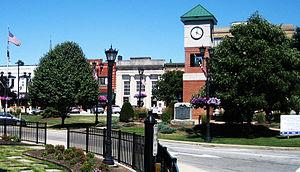
Berea est une ville située dans le comté de Cuyahoga, dans l'État de l'Ohio aux États-Unis.